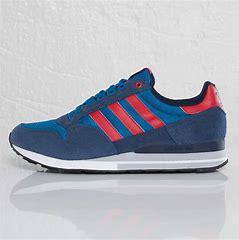
Brand: Adidas
Model: ZX 500